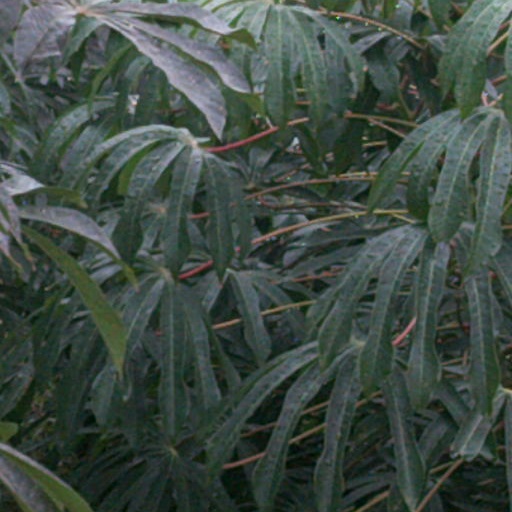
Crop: cassava